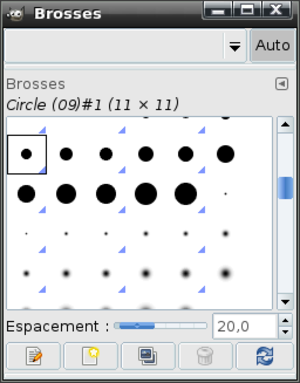
GIMP, ou The GIMP, est un outil d'édition et de retouche d'image, diffusé sous la licence GPLv3 comme un logiciel gratuit et libre. Il en existe des versions pour la plupart des systèmes d'exploitation dont GNU/Linux, macOS et Microsoft Windows.